Fair Park Coliseum (Dallas)

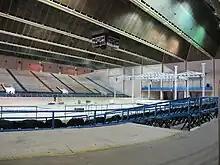
Fair Park Coliseum (Inside)

Fair Park Coliseum is an 8,513-seat multi-purpose arena in Dallas, Texas (USA) on the Fair Park grounds. It was home to the Dallas Black Hawks ice hockey team and Dallas Chaparrals basketball team. It was built in 1955. It was also home to the new ABA's Dallas Generals for the 2009–2010 season before the franchise folded.